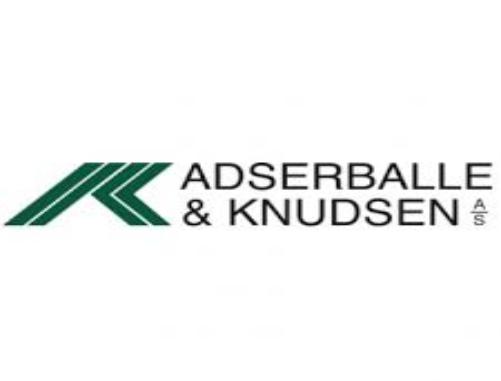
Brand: knudsen
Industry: Others